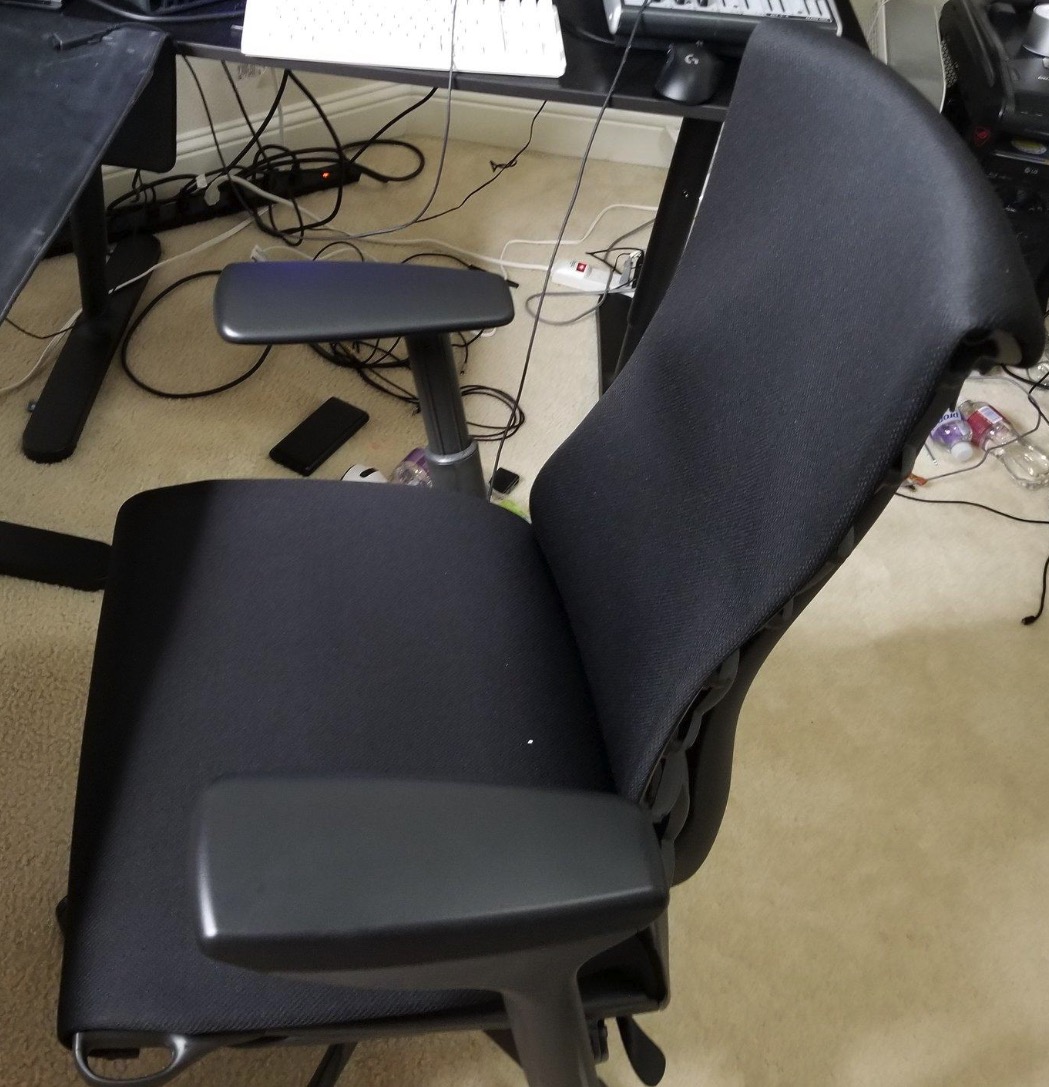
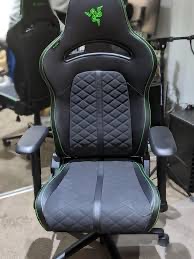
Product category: items_chair
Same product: no